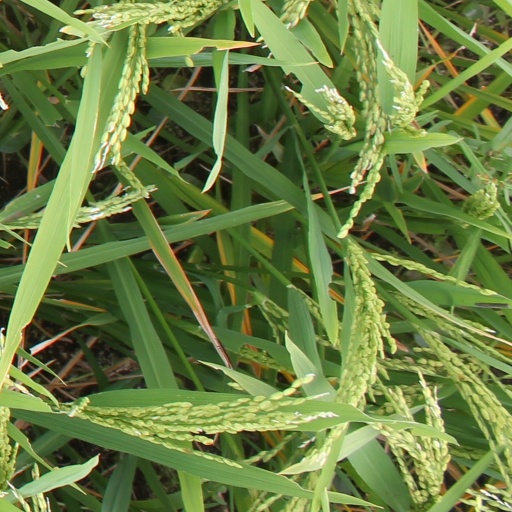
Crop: rice